Answer in natural language. Considering the relative positions, is dark brown dresser above or below gray square side table? Choose between the following options: above or below
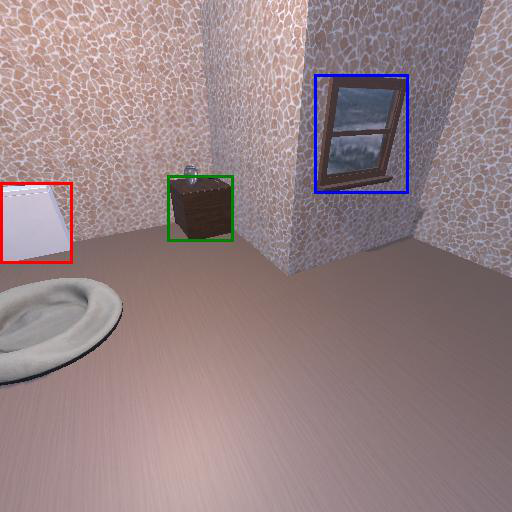
<answer>above</answer>